Cory Booker

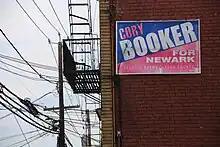

On January 9, 2002, Booker announced his campaign for mayor of Newark rather than running for reelection as councilman. That pitted him against longtime incumbent Sharpe James. James, who had easily won election four consecutive times, saw Booker as a real threat and responded with mudslinging. At one campaign event, James called him "a Republican who took money from the KKK [and] Taliban ... [who's] collaborating with the Jews to take over Newark." In the campaign James's supporters questioned Booker's suburban background, calling him a carpetbagger who was "not black enough" to understand the city. Booker lost the election, garnering 47% of the vote to James's 53%. The Oscar-nominated documentary "Street Fight" chronicles the election.